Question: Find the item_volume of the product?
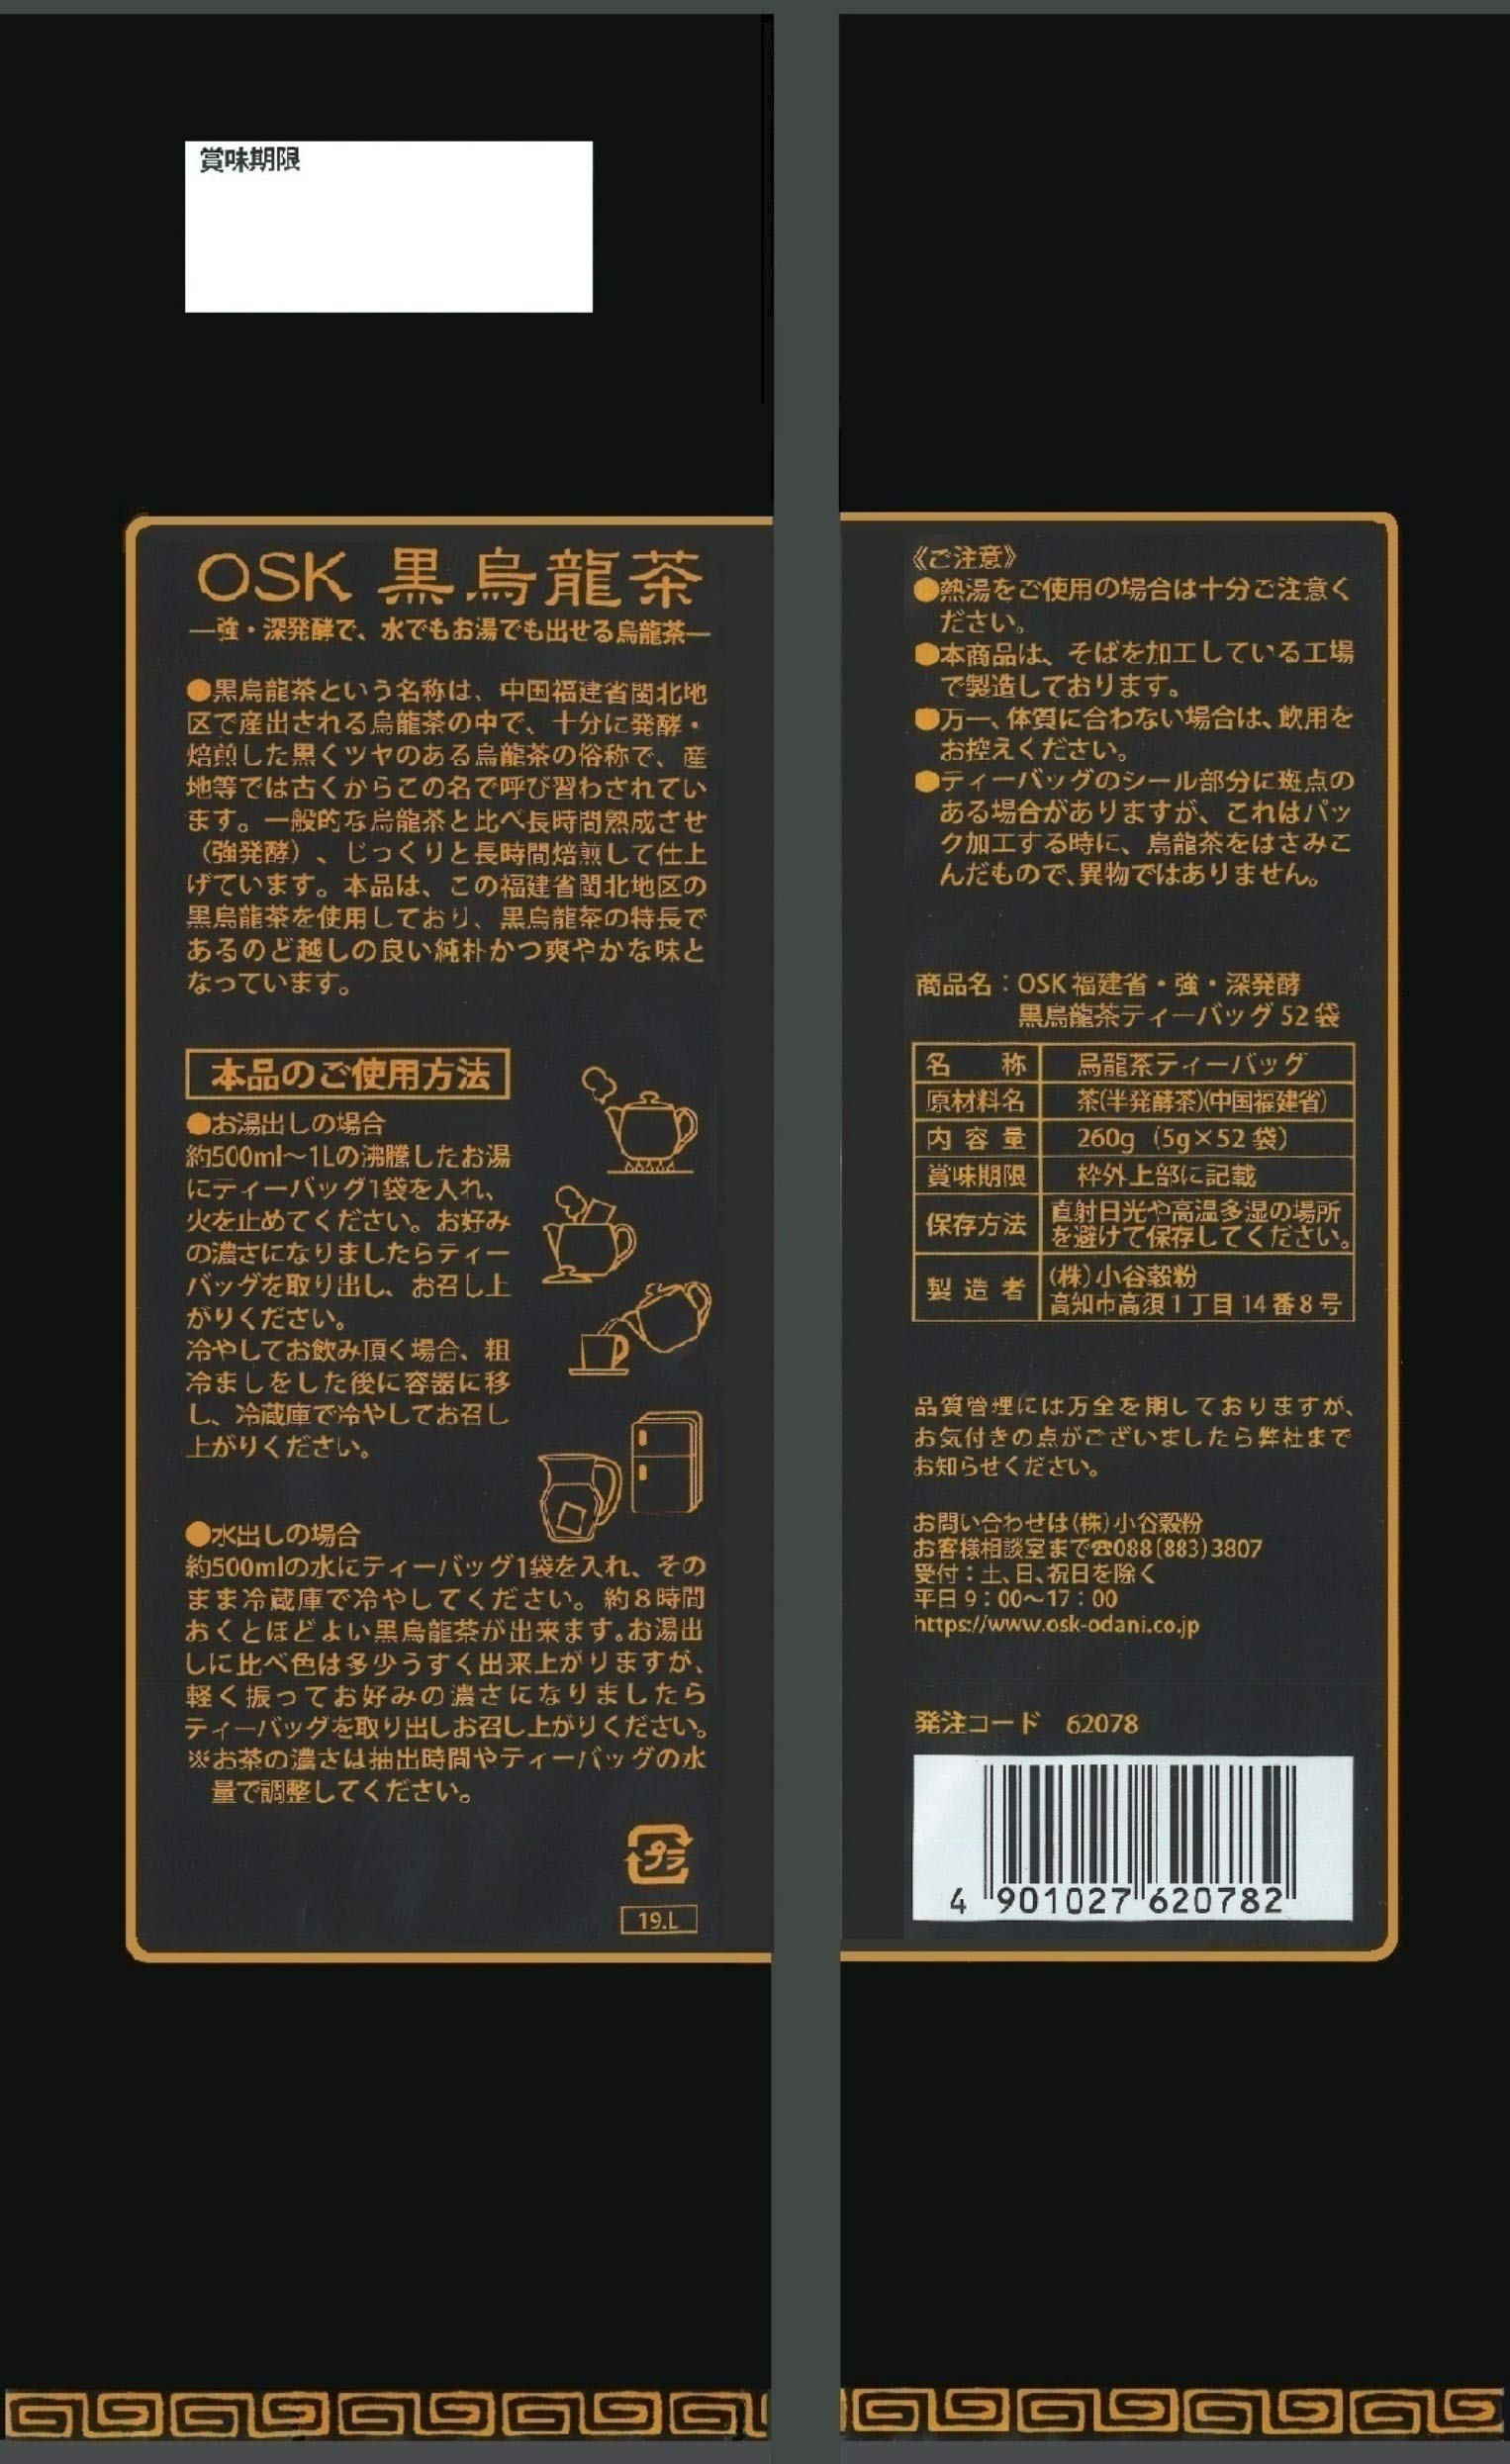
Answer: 19.0 litre